Rådhusstræde 7

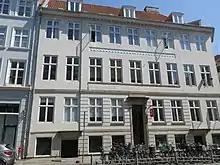
The facade towards Rådhusstræde.

Rådhusstræde 7 is a corner building constructed with three storeys above a walk-out basement. It has a nine-bay-long facade towards Rådhusstræde, a seven-bays-long facade towards Kompagnistræde and a chamfered corner. The plastered facade features a wide sandstone band above the ground floor and a more narrow one above the exposed part of the basement. The five central bays in Rådhusstræde and the three central ones in Kompagnistræde form slightly projecting median risalits, both of which are accented with shadow joints on the ground floor and the exposed part of the ground floor. The cornice is also dentillated on the median risalit, while its lateral parts is without dentillation. A frieze with wave schroll ornamentation is seen between the windows of the second and third floor. The first-floor corner windows is also accented, both with a blind balustrade below it a projecting sandstone sill and a hood mould supported by corbels. The central main entrance in Rådhusstræde and the two basement entrances in the second and seventh bays are also topped by hood moulds. A three-bay-long side wing extends from the rear side of the Rådhusstræde wing along the north side of a central courtyard.